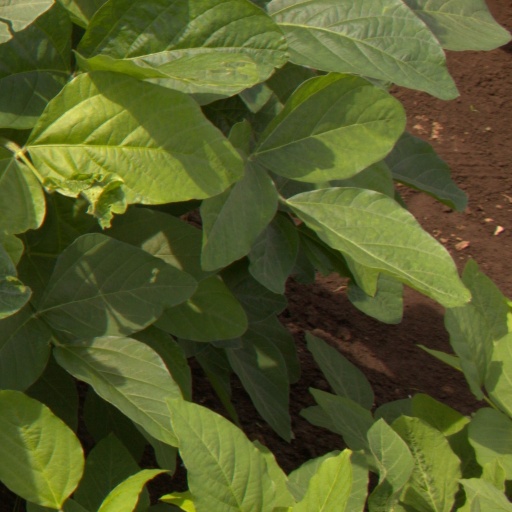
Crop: soybean